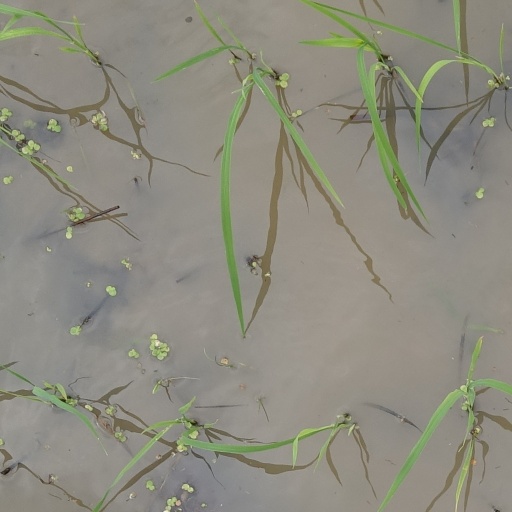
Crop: rice